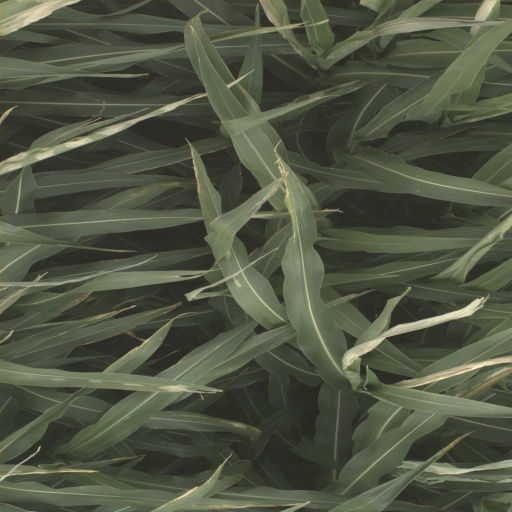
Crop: sorghum